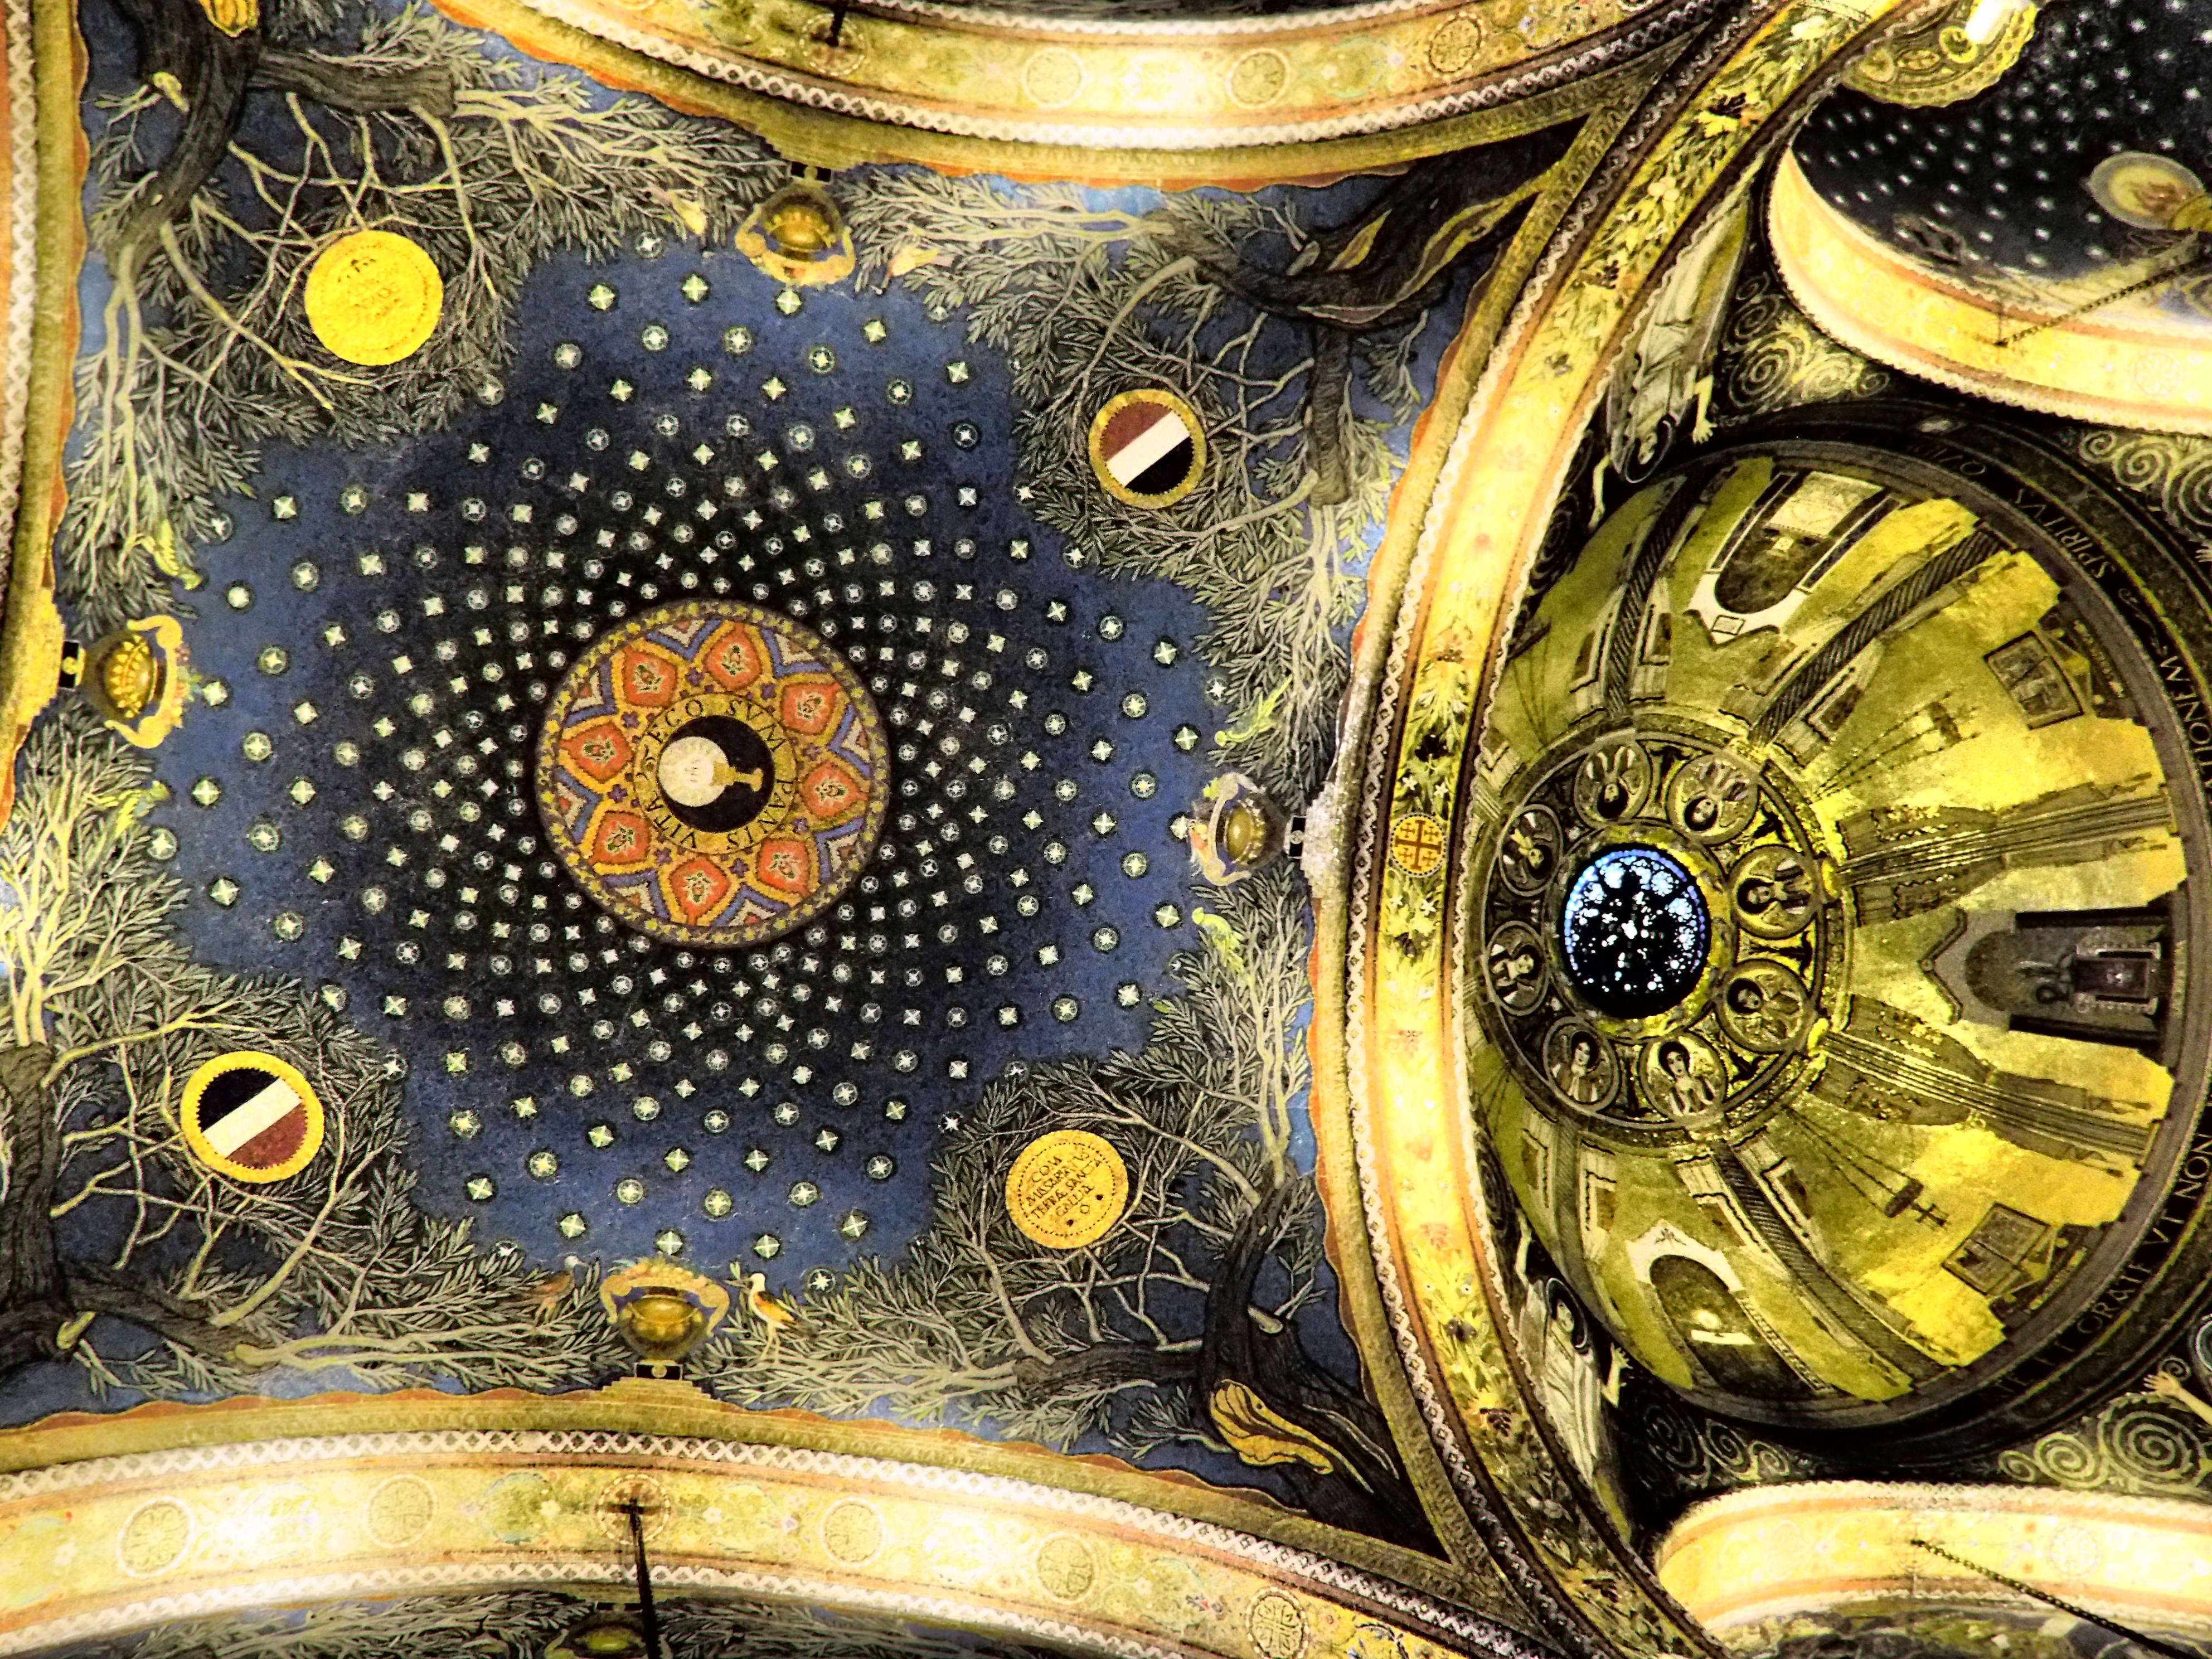
architecture, building, old, travel, column, religion, landmark, facade, church, yellow, garden, tourism, catholic, temple, mosaic, mount, roman, history, christianity, worship, holy, basilica, jerusalem, israel, olive, mount of olives, basilica of the agony, church of all nations, gethsemane